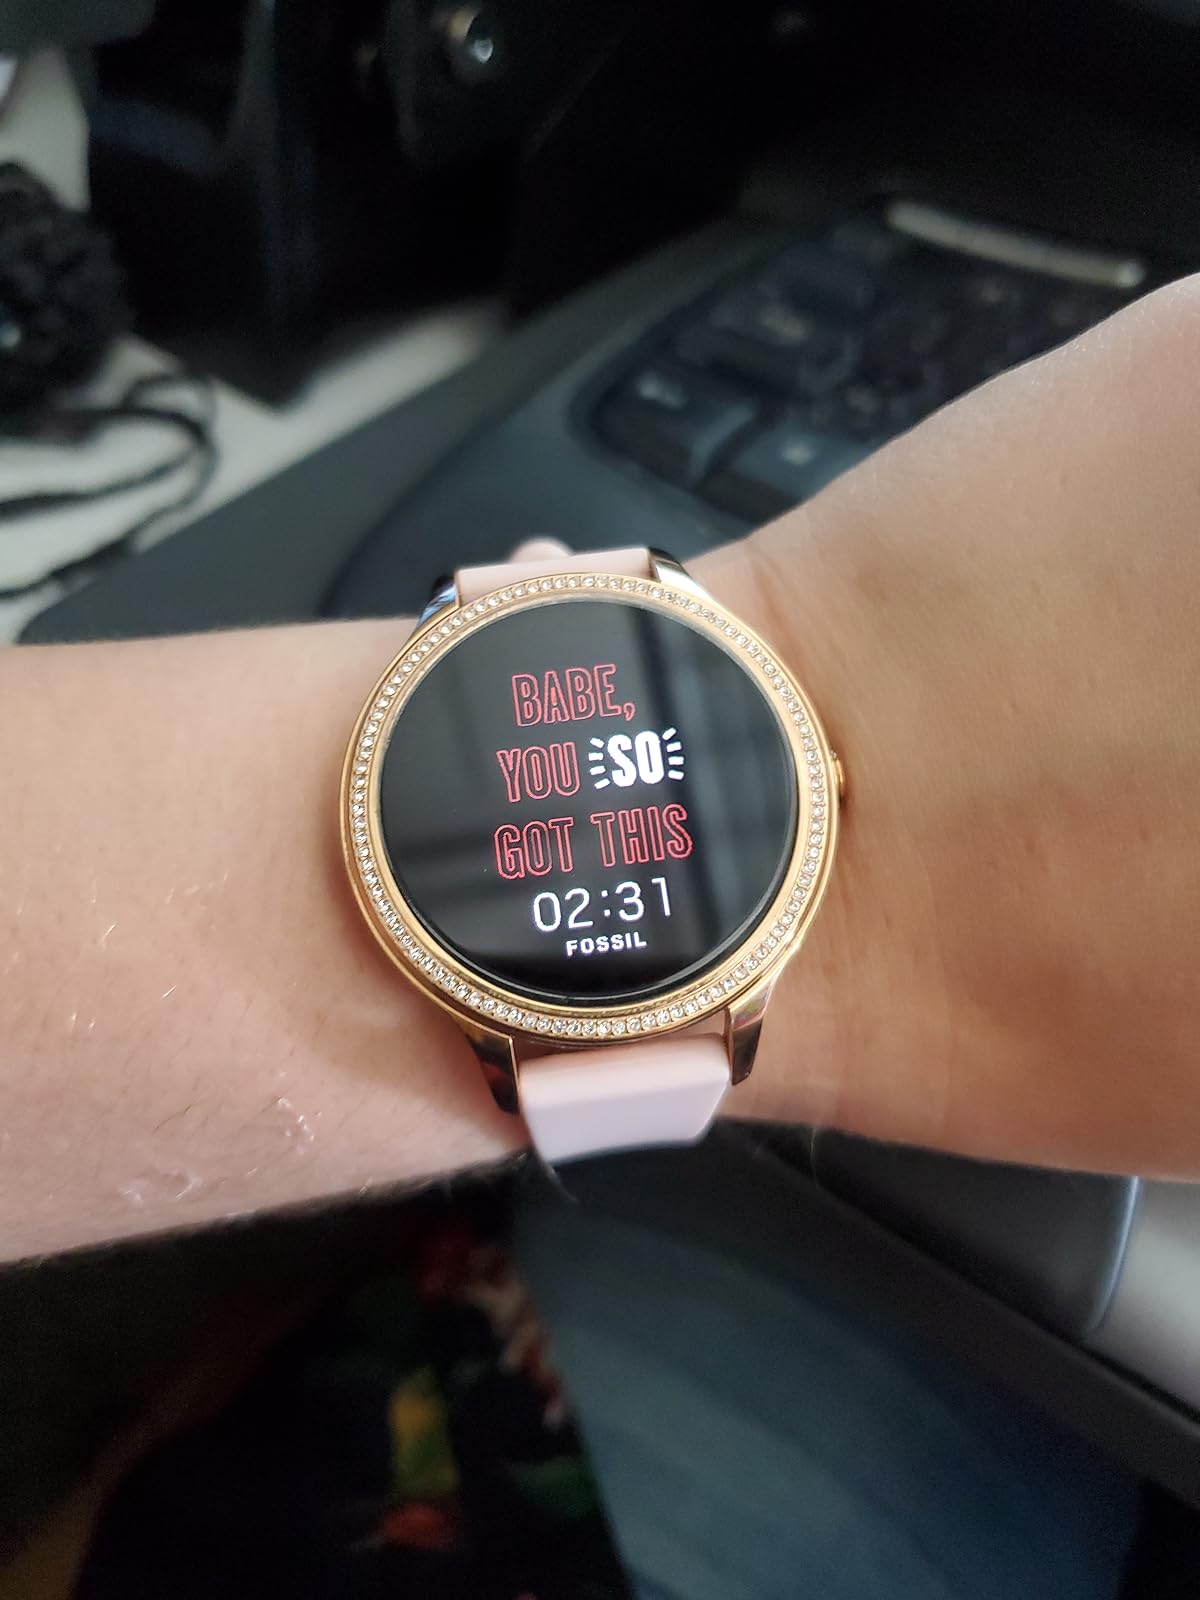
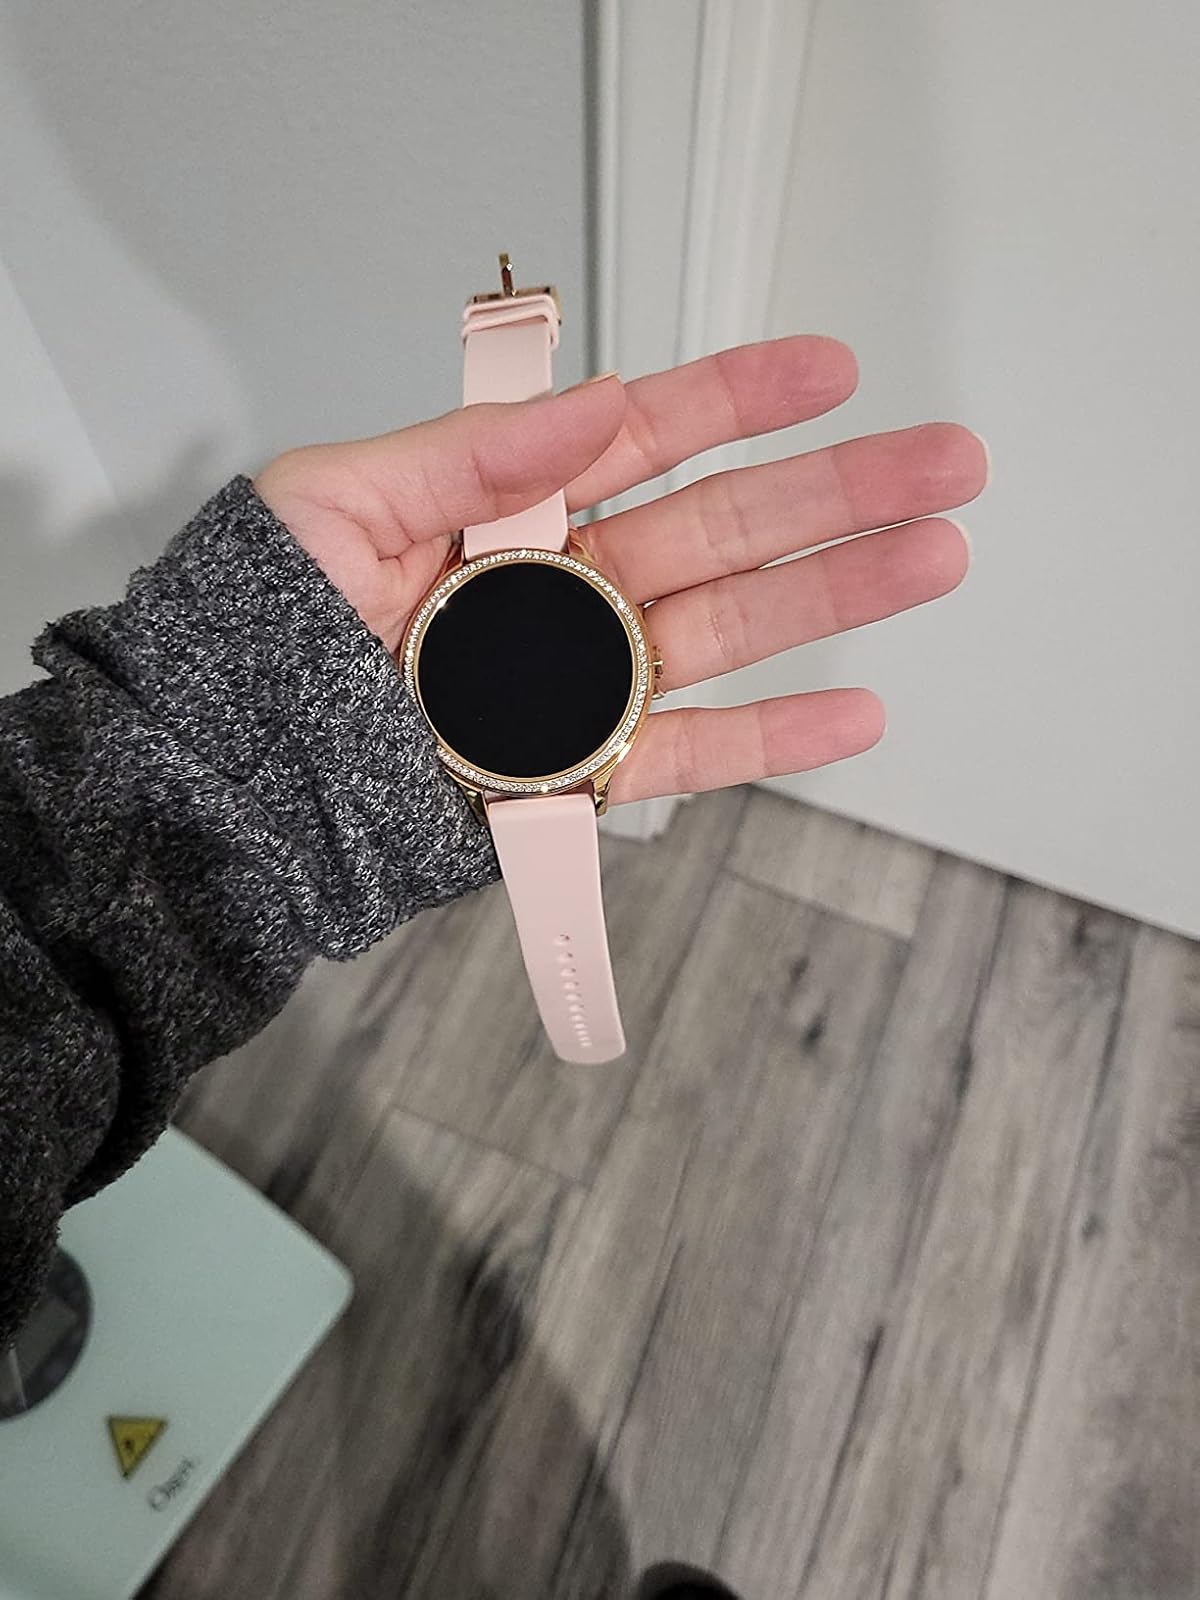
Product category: smartwatch
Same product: yes